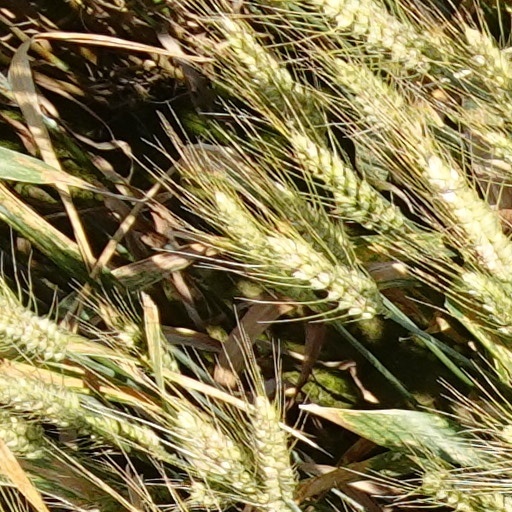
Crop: wheat